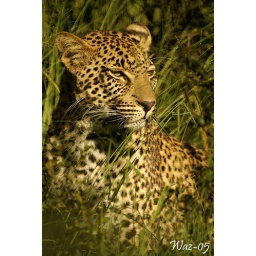
Male Leopard sitting in the grass early morning in the Sabi Sands.